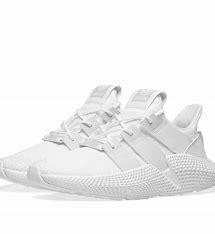
Brand: Adidas
Model: Prophere